Henry James Cambie Secondary School

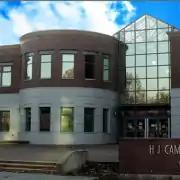

Henry James Cambie Secondary School is a public high school in Richmond, British Columbia, part of School District 38 Richmond.